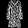
Label: Dress